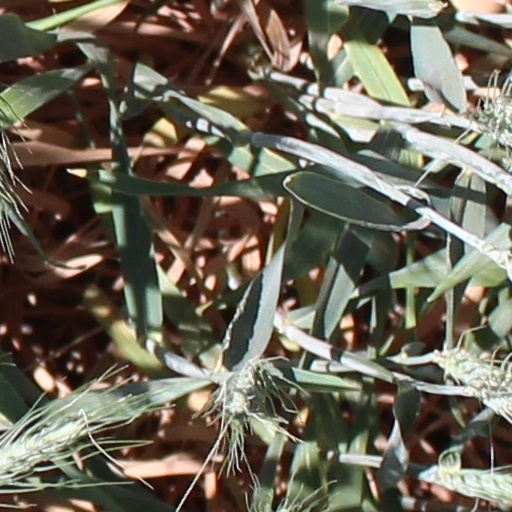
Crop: wheat